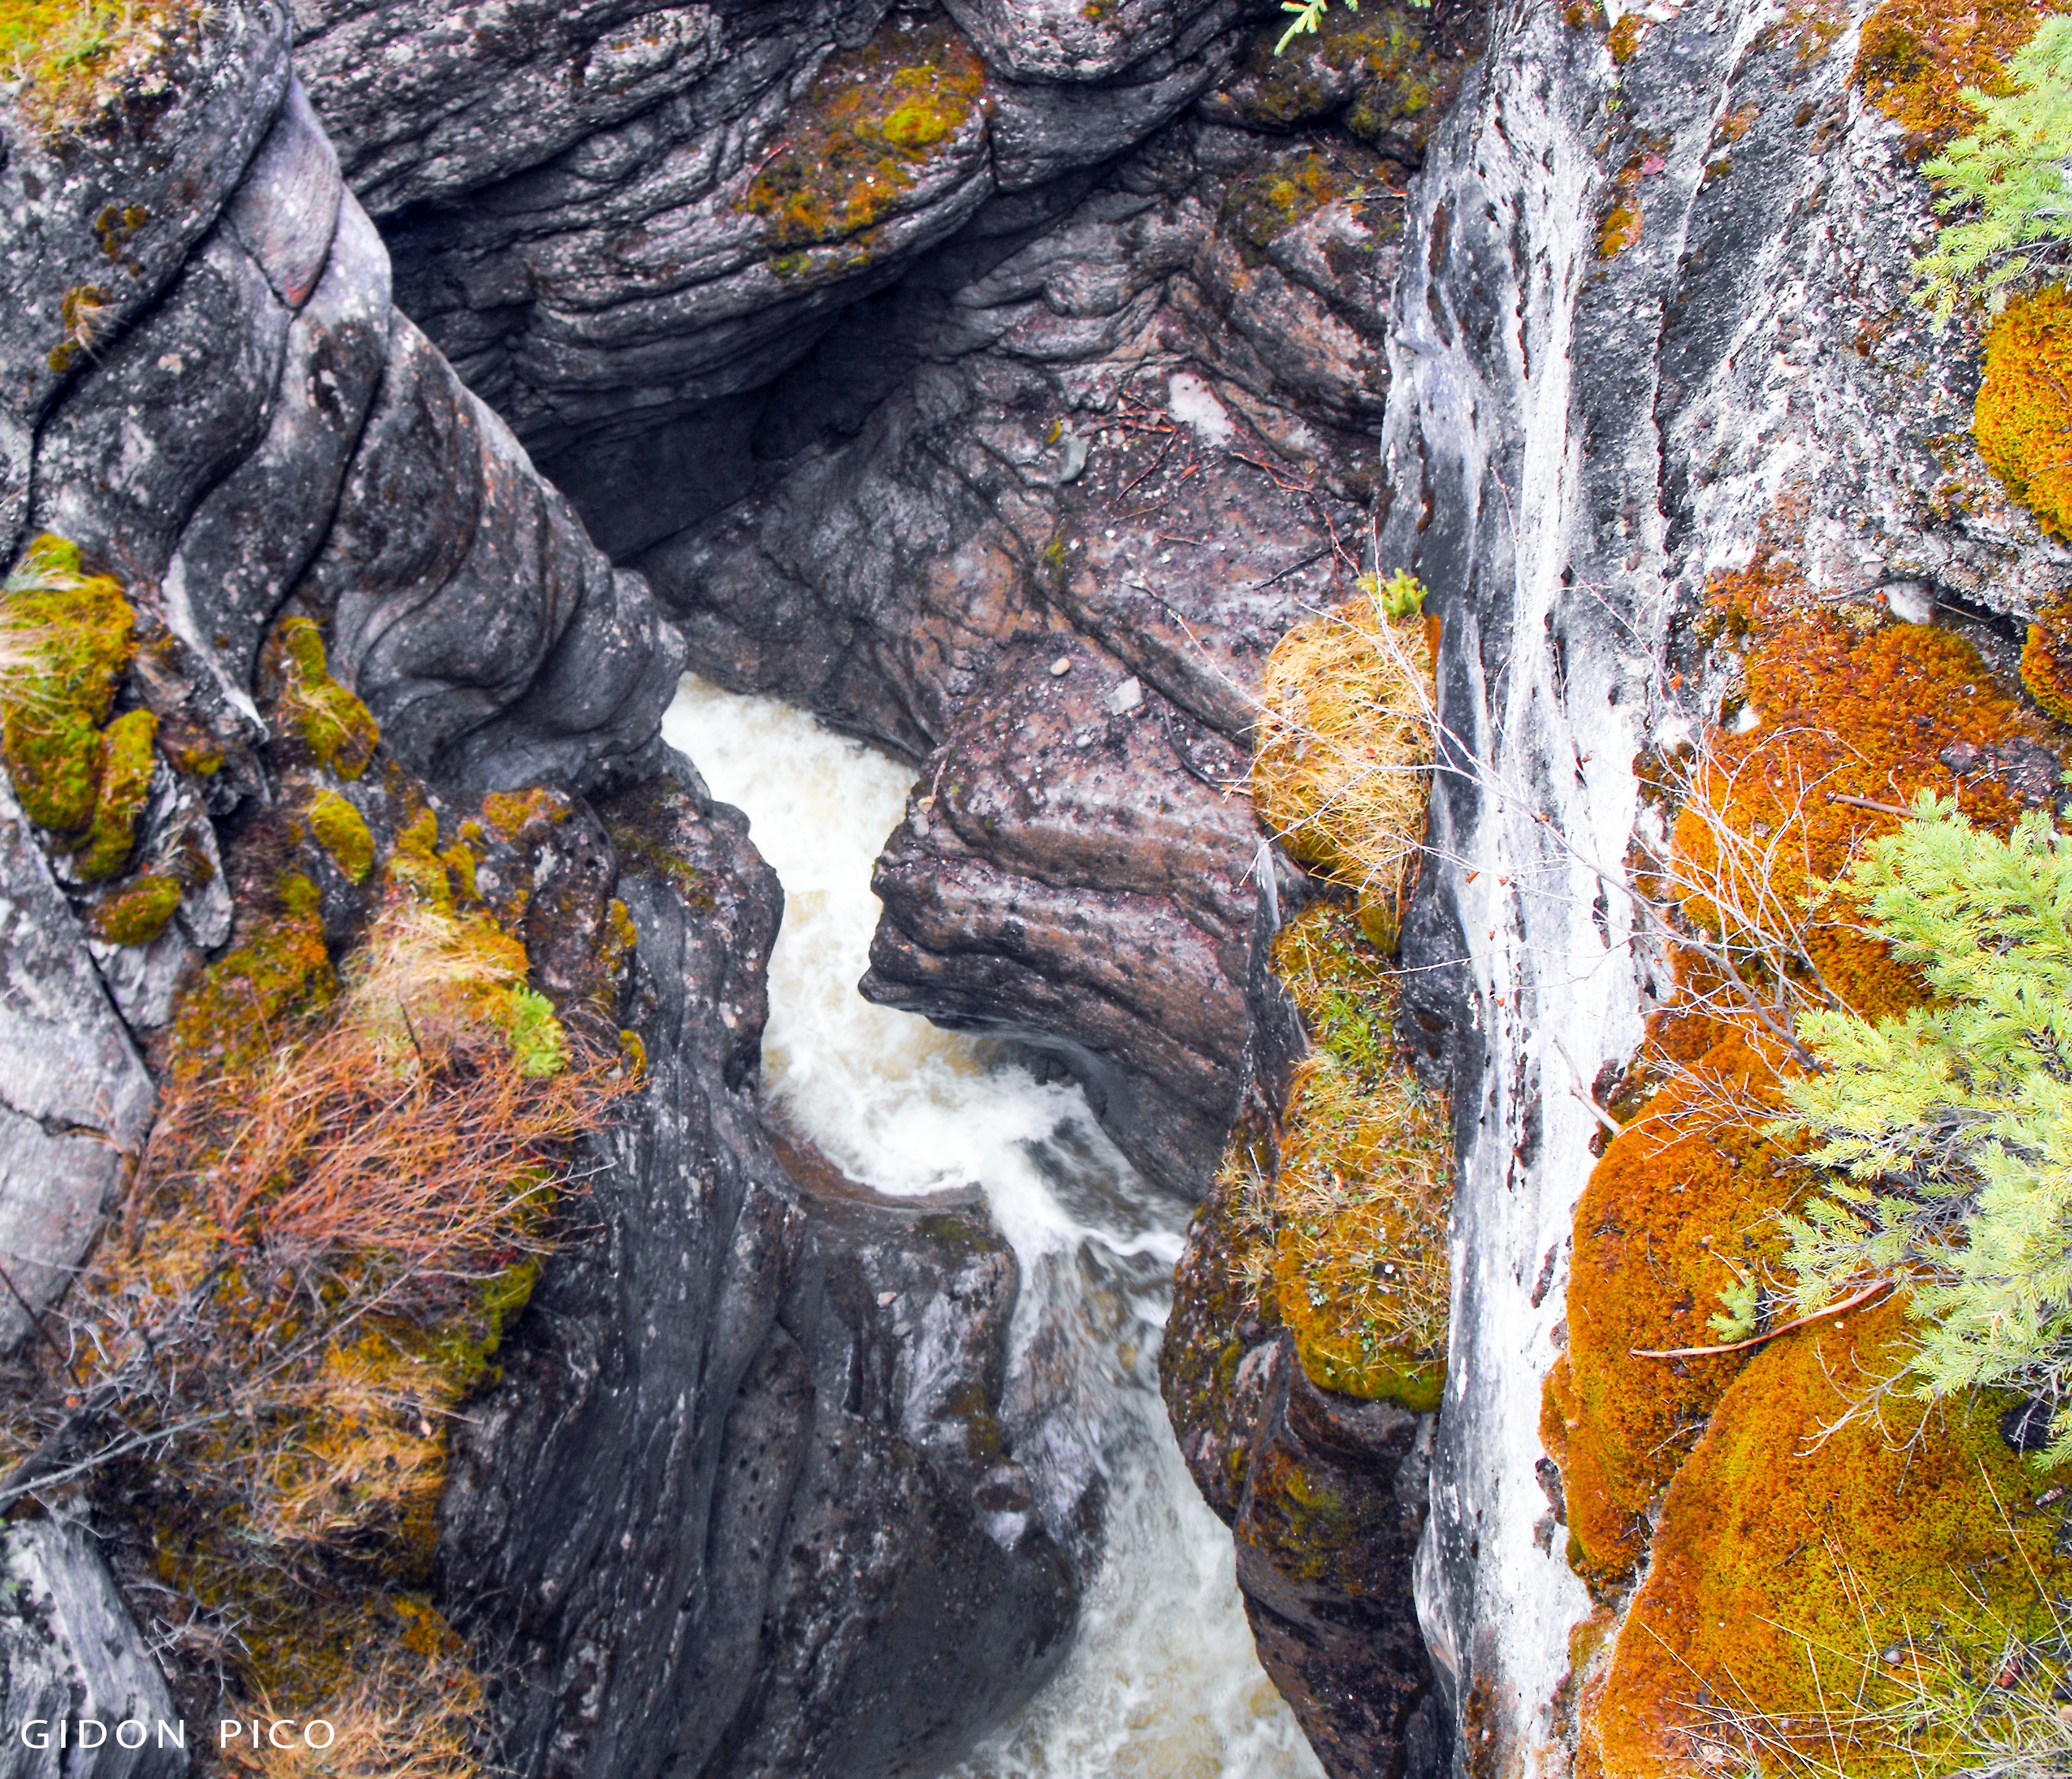
landscape, tree, water, nature, rock, waterfall, wilderness, snow, leaf, river, travel, coastline, formation, stream, ice, scenic, glacier, autumn, park, usa, america, bay, rapid, blue, fjord, arctic, tourism, terrain, season, map, outdoors, national, north, clouds, geology, mountains, picturesque, marine, climate, peaks, united, alaska, water feature, states, freezing, hubbard, calving, geological phenomenon